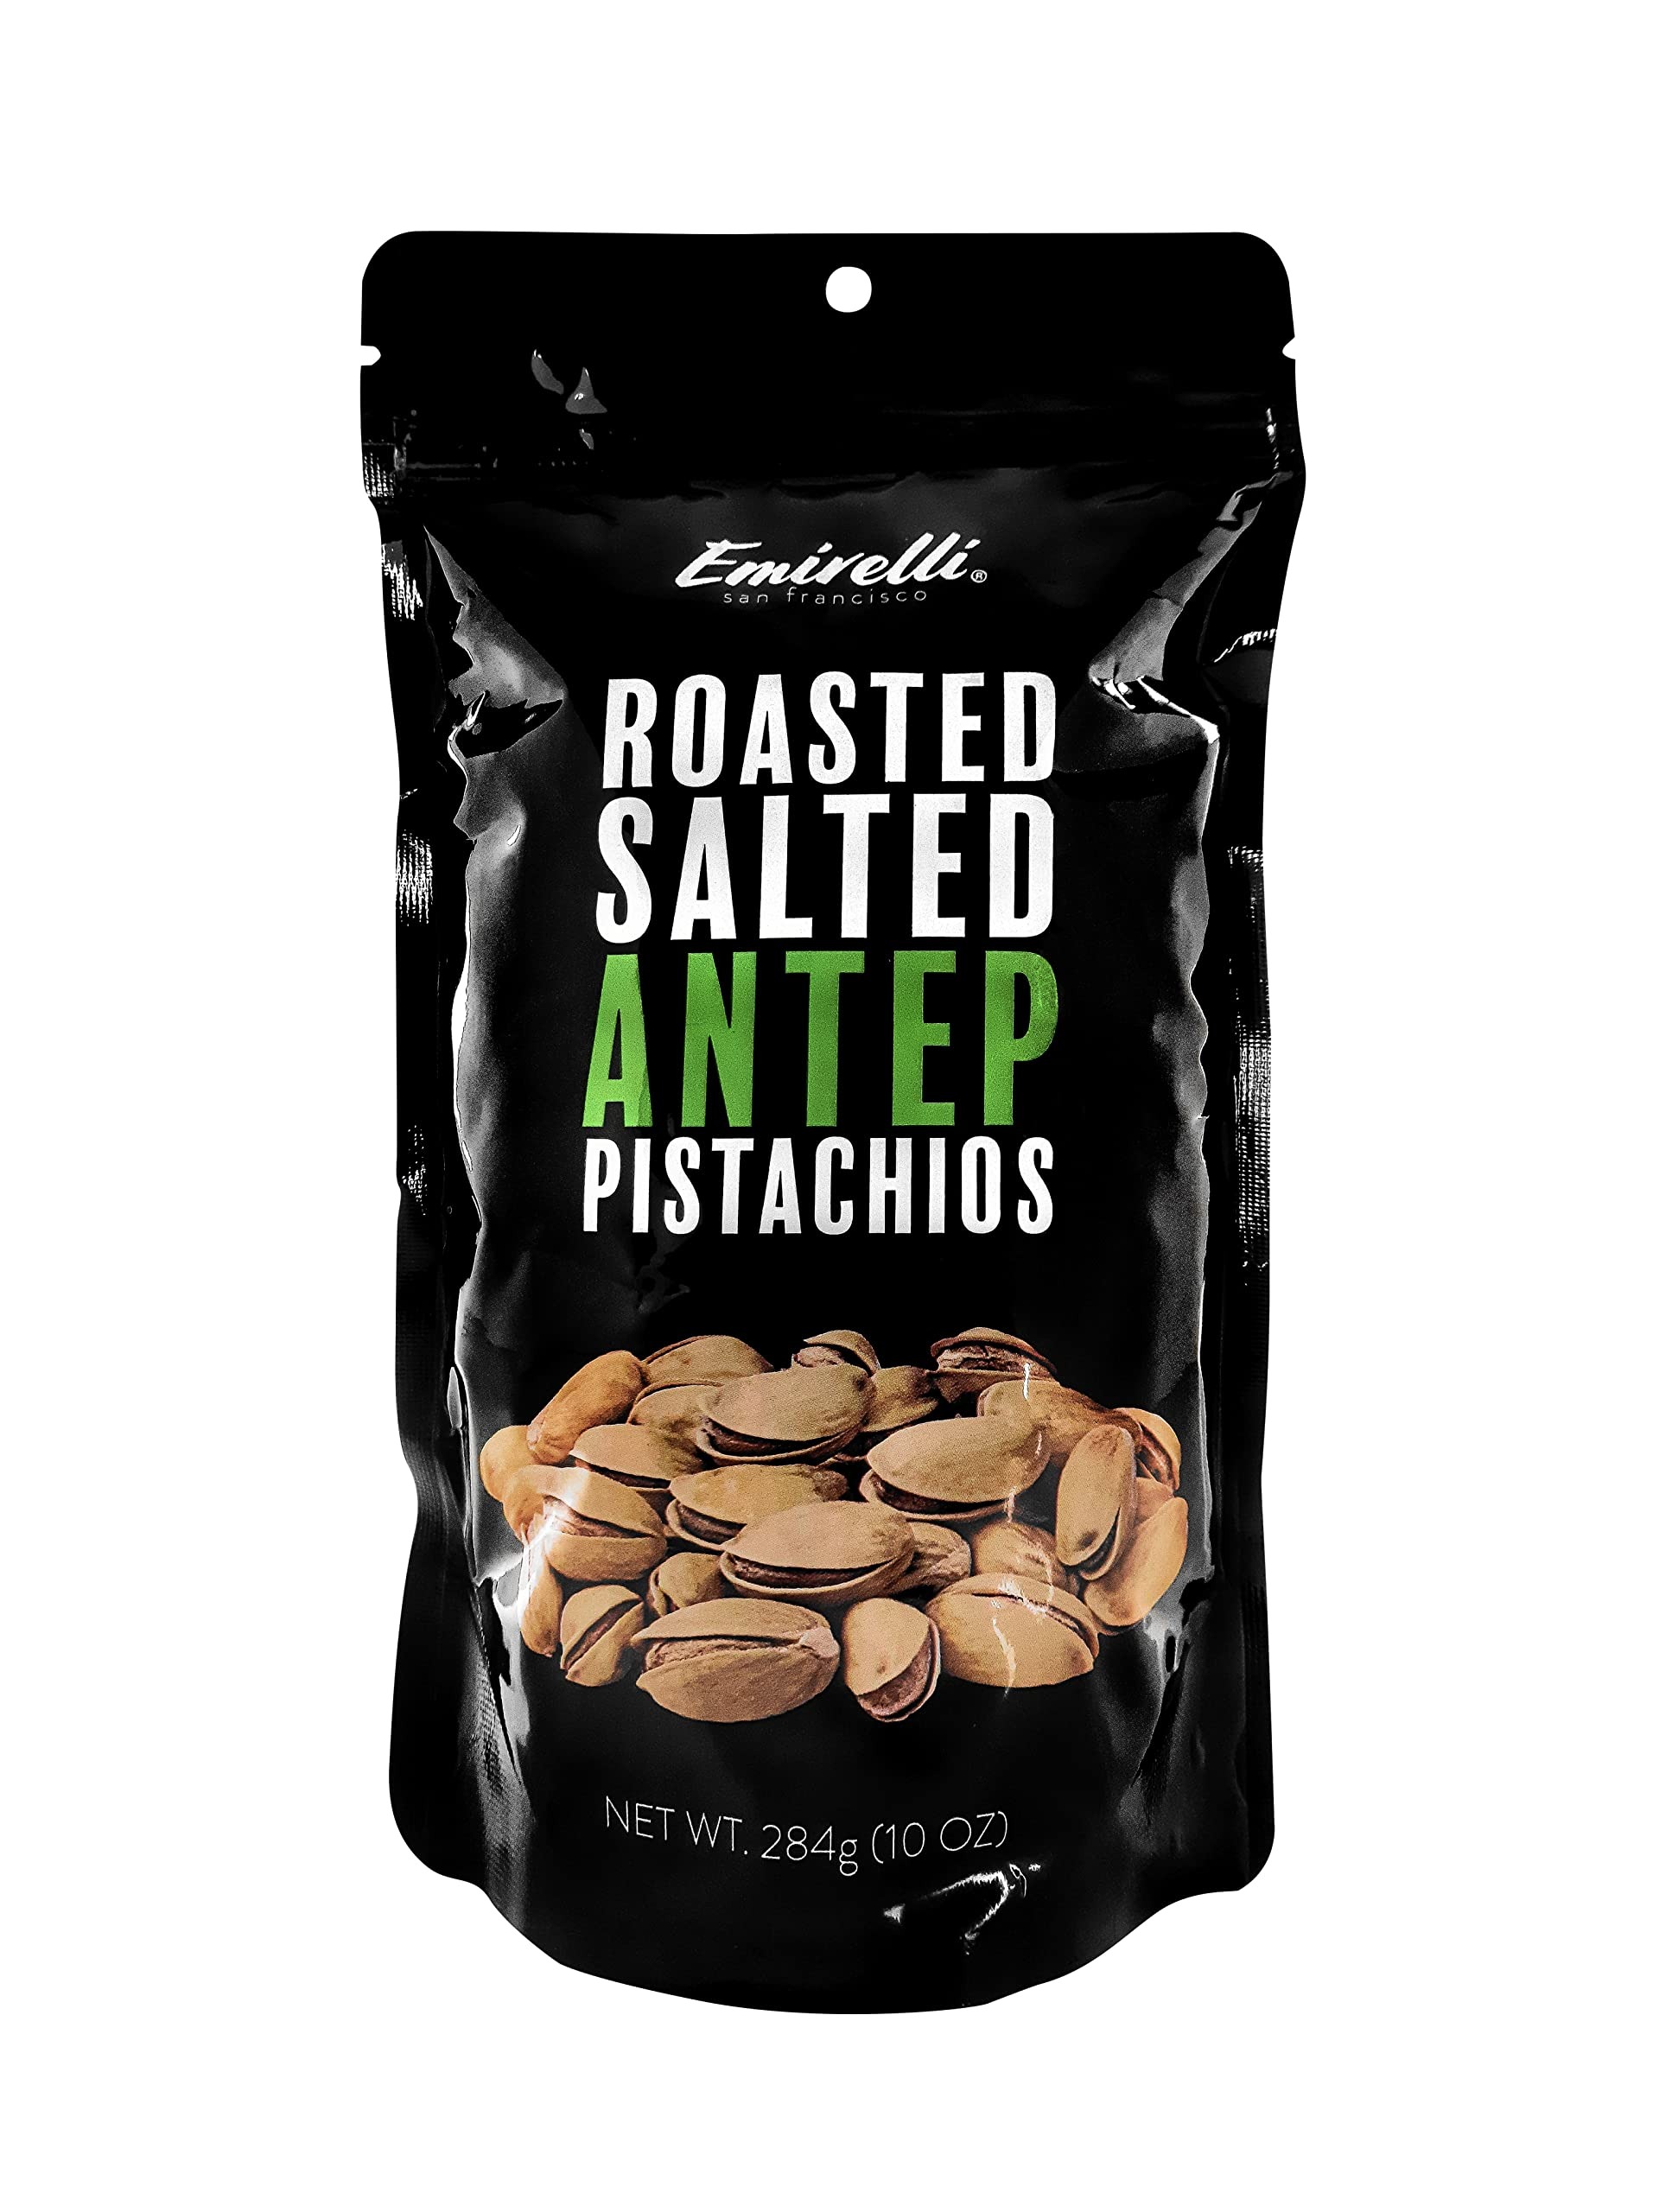
Item Name: Emirelli Turkish Antep Pistachios in Shell, Roasted and Salted Intense Nuts, Non GMO Gluten Free Natural Vegan Healthy Snacks, Shelled Pistachios Remains Fresh with Resealable Bag (Pack of 1)
Bullet Point 1: TURKISH PISTACHIOS: The World's MOST DELICIOUS and high-quality pistachios are grown in Turkey Gaziantep region, and we are proud to present you the shelled pistachios are collected carefully from Antep.
Bullet Point 2: HEALTHY SNACKS: A healthy snack option for any moment of the day. Take a handful with you on your next movie night, walk or a healthy addition to any assembling. They are a healthy option for on-the-go and at-home snacking. Fat content can be found in the nutrition information. Protein, fiber, potassium, and vitamin B6 are all abundant in pistachios. They also contain a lot of antioxidants.
Bullet Point 3: PERFECT INGREDIENT: Pistachios in shell aren't only a delicious snack on their own; they're also delicious in granola and yoghurt cups, baked goods and muffins, and mixed into dessert, spreads and garnishes.
Bullet Point 4: FRESH: We always use pistachios from the most recent harvest. We don't freeze them because it doesn't taste the same. Instead, we keep the temperature and humidity just right so that our pistachios stay delicious.
Bullet Point 5: PREMIUM QUALITY: Our pistachios are the most wonderful pistachios you can see. Because of their exceptional taste and excellent quality. Emirelli Pistachios are also Gluten Free, Non-GMO, Vegan, and Kosher with no artificial colors, flavors, or preservatives.
Bullet Point 6: STORAGE ADVICE: Keep cool and dry; after opening, seal in an airtight or heavy-duty plastic bag. Refrigeration is suggested to extend shelf life.
Product Description: The World's MOST DELICIOUS and high-quality pistachios are grown in Turkey Gaziantep region, and we are proud to present you the pistachios collected carefully from Antep. Unlike all other pistachios, unique Antep pistachios grow on mountainous terrain and slopes. It gets the aroma of endemic vegetation around it thanks to the cool winds on the mountains and slopes. It is grown with less water thanks to cool winds. It is smaller than all other pistachios and has a concentrated aroma and high-fat content. Have an intense pistachio feast on your palates with special Emirelli Antep Pistachios
Value: 12.0
Unit: Ounce

Price: 11.99